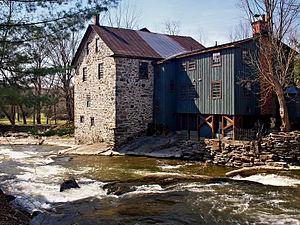
Frelighsburg est une municipalité du Québec située dans la municipalité régionale de comté de Brome-Missisquoi dans la région administrative de la Montérégie. Par contre, elle fait partie de la région touristique des Cantons-de-l'Est.
Cette liste recense les biens du patrimoine immobilier de la Montérégie inscrits au répertoire du patrimoine culturel du Québec. Cette liste est divisée par municipalité régionale de comté géographique.
Le moulin Freligh est situé à Frelighsburg, dans la région touristique de la Montérégie. Construit en 1839, il est l'un des derniers moulins à eau du Québec au Canada. À cet endroit, la rivière aux Brochets plonge d'environ 7,6 mètres. Le moulin a cessé de moudre la farine en 1964. En 1967, il a été aménagé en résidence privée.